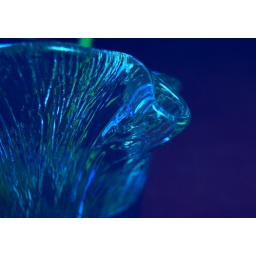
finnish glass in blue